Gina Dowding

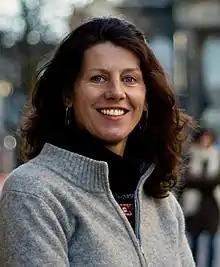
Dowding in 2010

Gina Dowding (born 15 July 1962) is a British politician who served as a Member of the European Parliament (MEP) for North West England from 2019 to 2020, on behalf of the Green Party. She was elected to the role in the 2019 European Parliament Election on 23 May of that year.